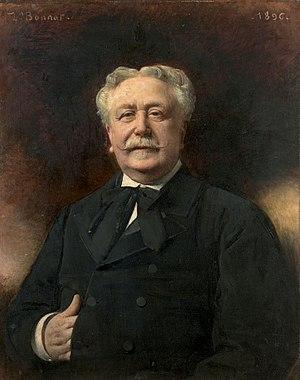
Le titre de duc de Bisaccia est un titre de noblesse du royaume des Deux-Siciles. Il est transmissible par les femmes en l'absence d'héritiers mâles.